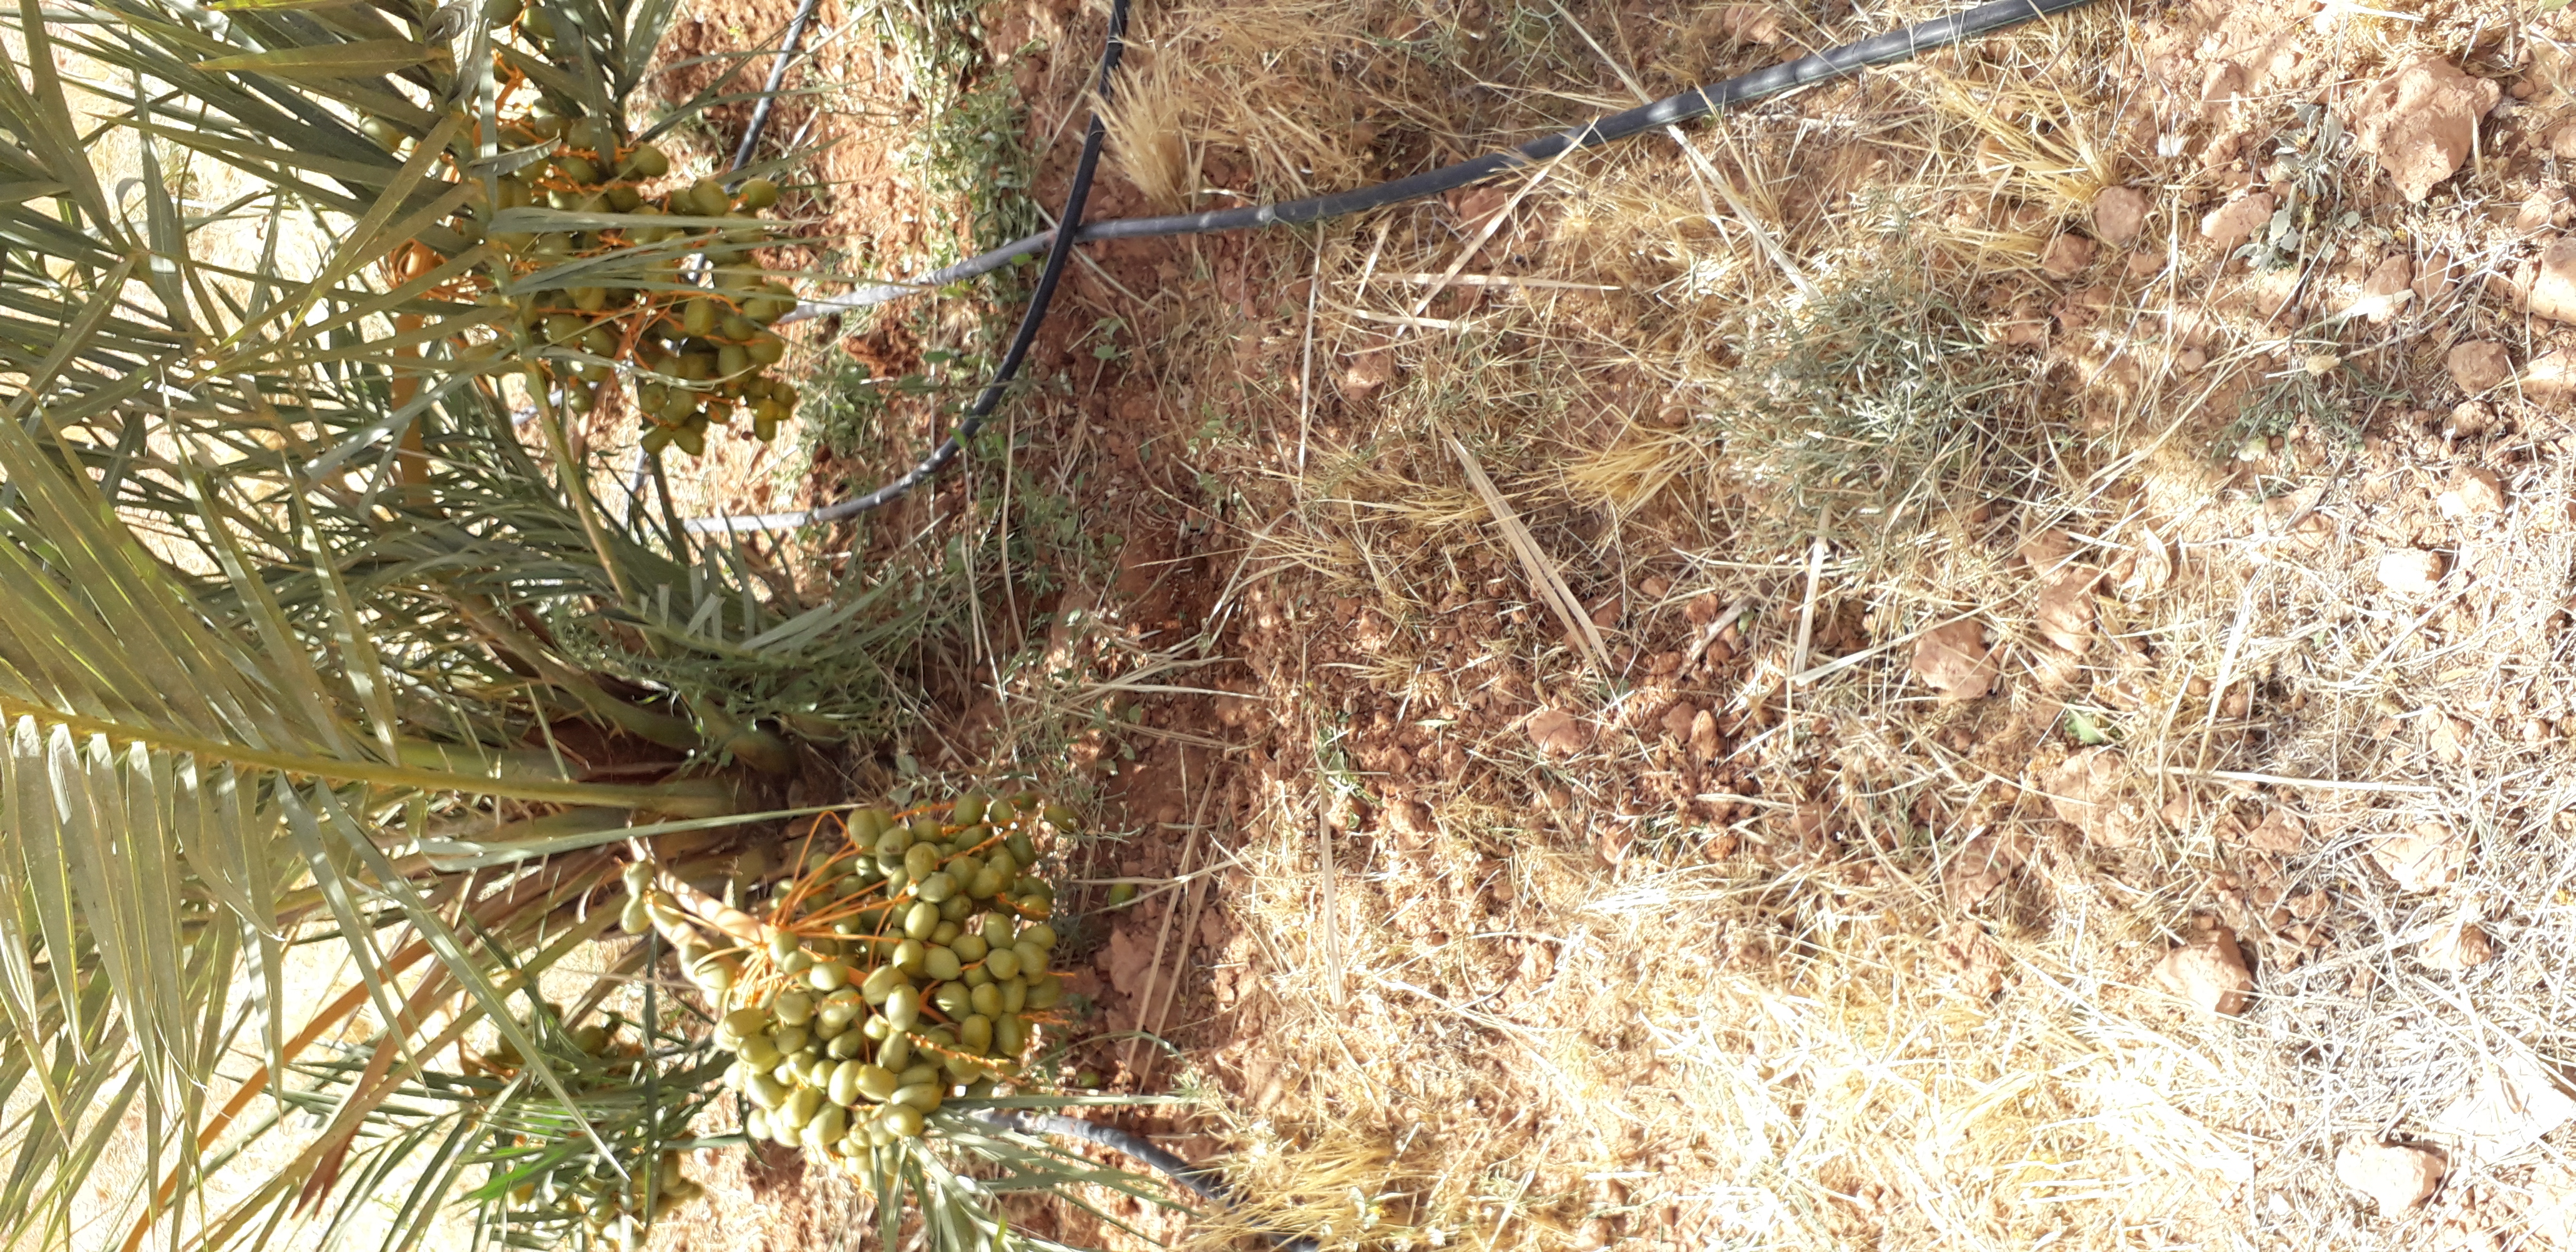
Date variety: Boufagous